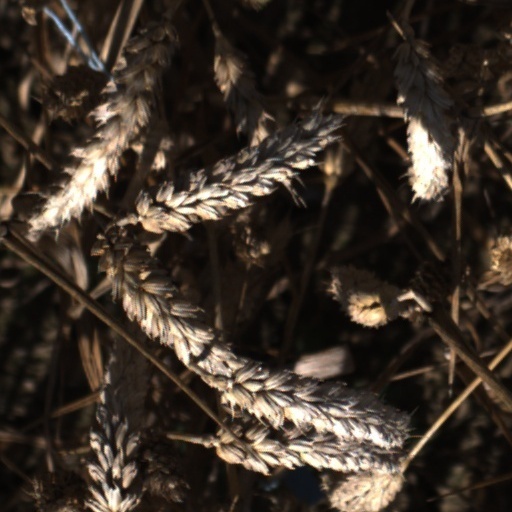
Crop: wheat